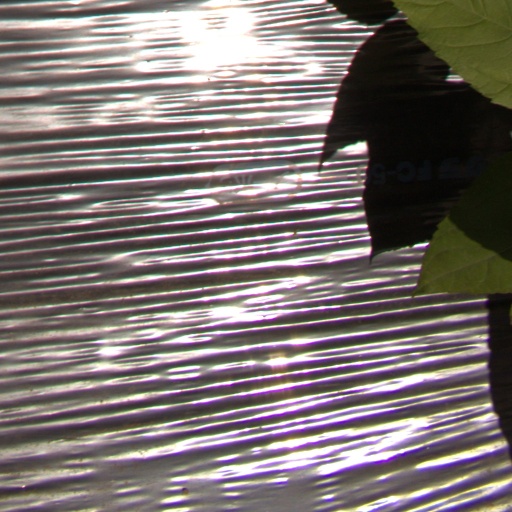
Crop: Jerusalem artichoke